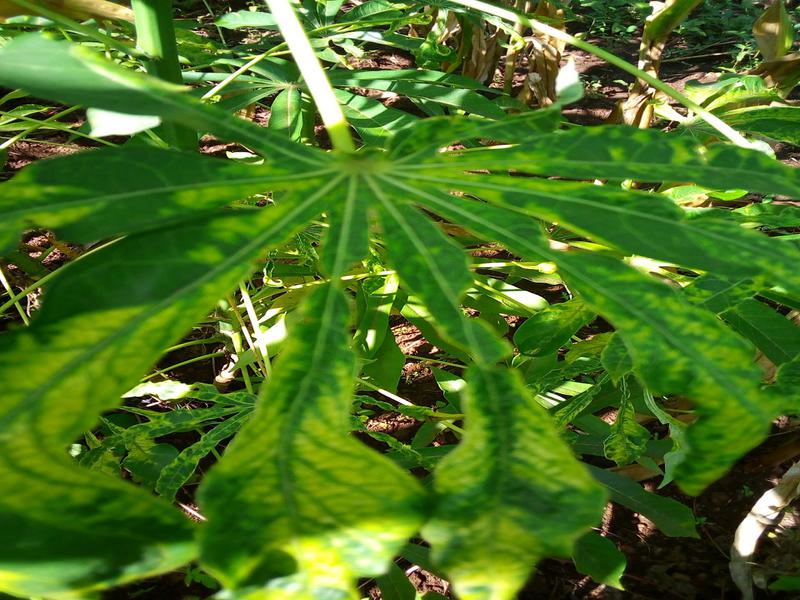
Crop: cassava
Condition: mosaic_disease